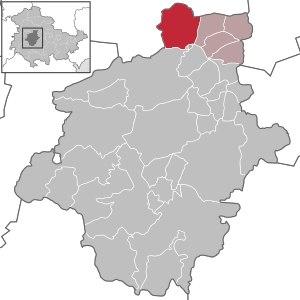
Tonna est une commune allemande de l'arrondissement de Gotha en Thuringe, siège de la communauté d'administration Fahner Höhe.